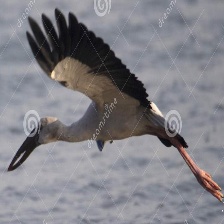
Species: ASIAN OPENBILL STORK
Scientific name: ANASTOMUS OSCITANS
ImageNet parent category: white_stork